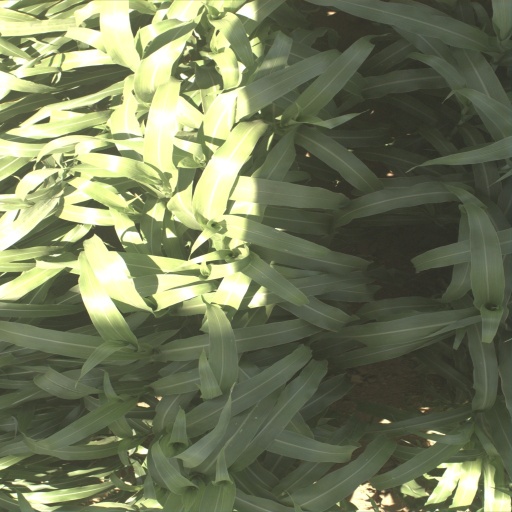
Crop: sorghum